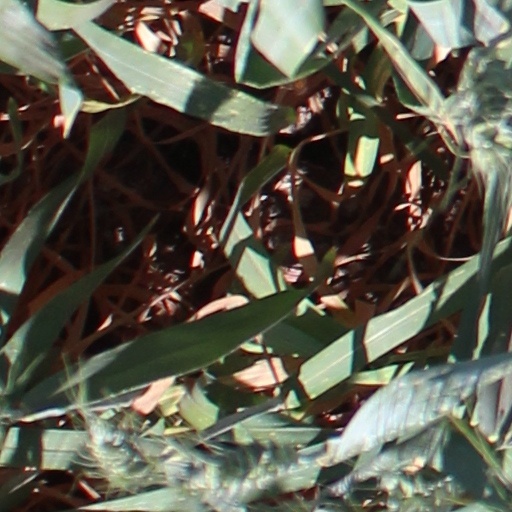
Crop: wheat